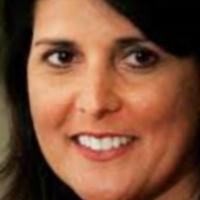
Age group: age 41-55